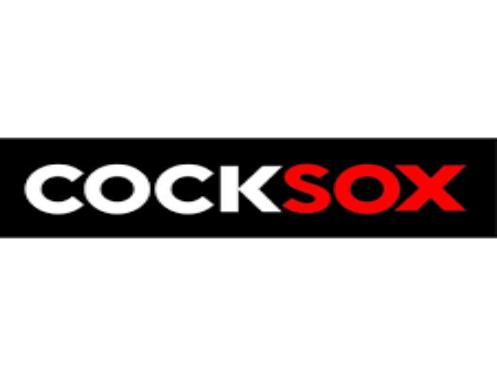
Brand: Cocksox
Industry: Clothes